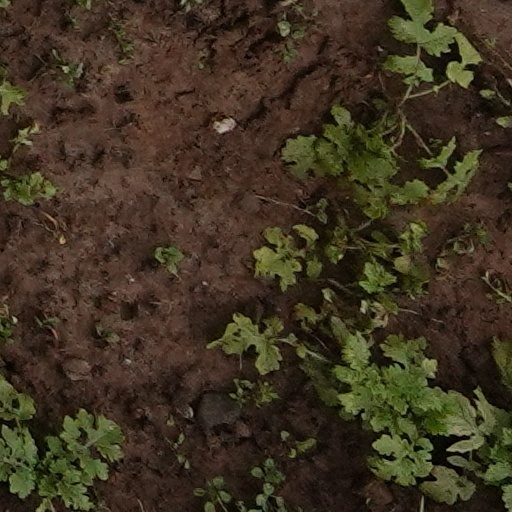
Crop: wheat